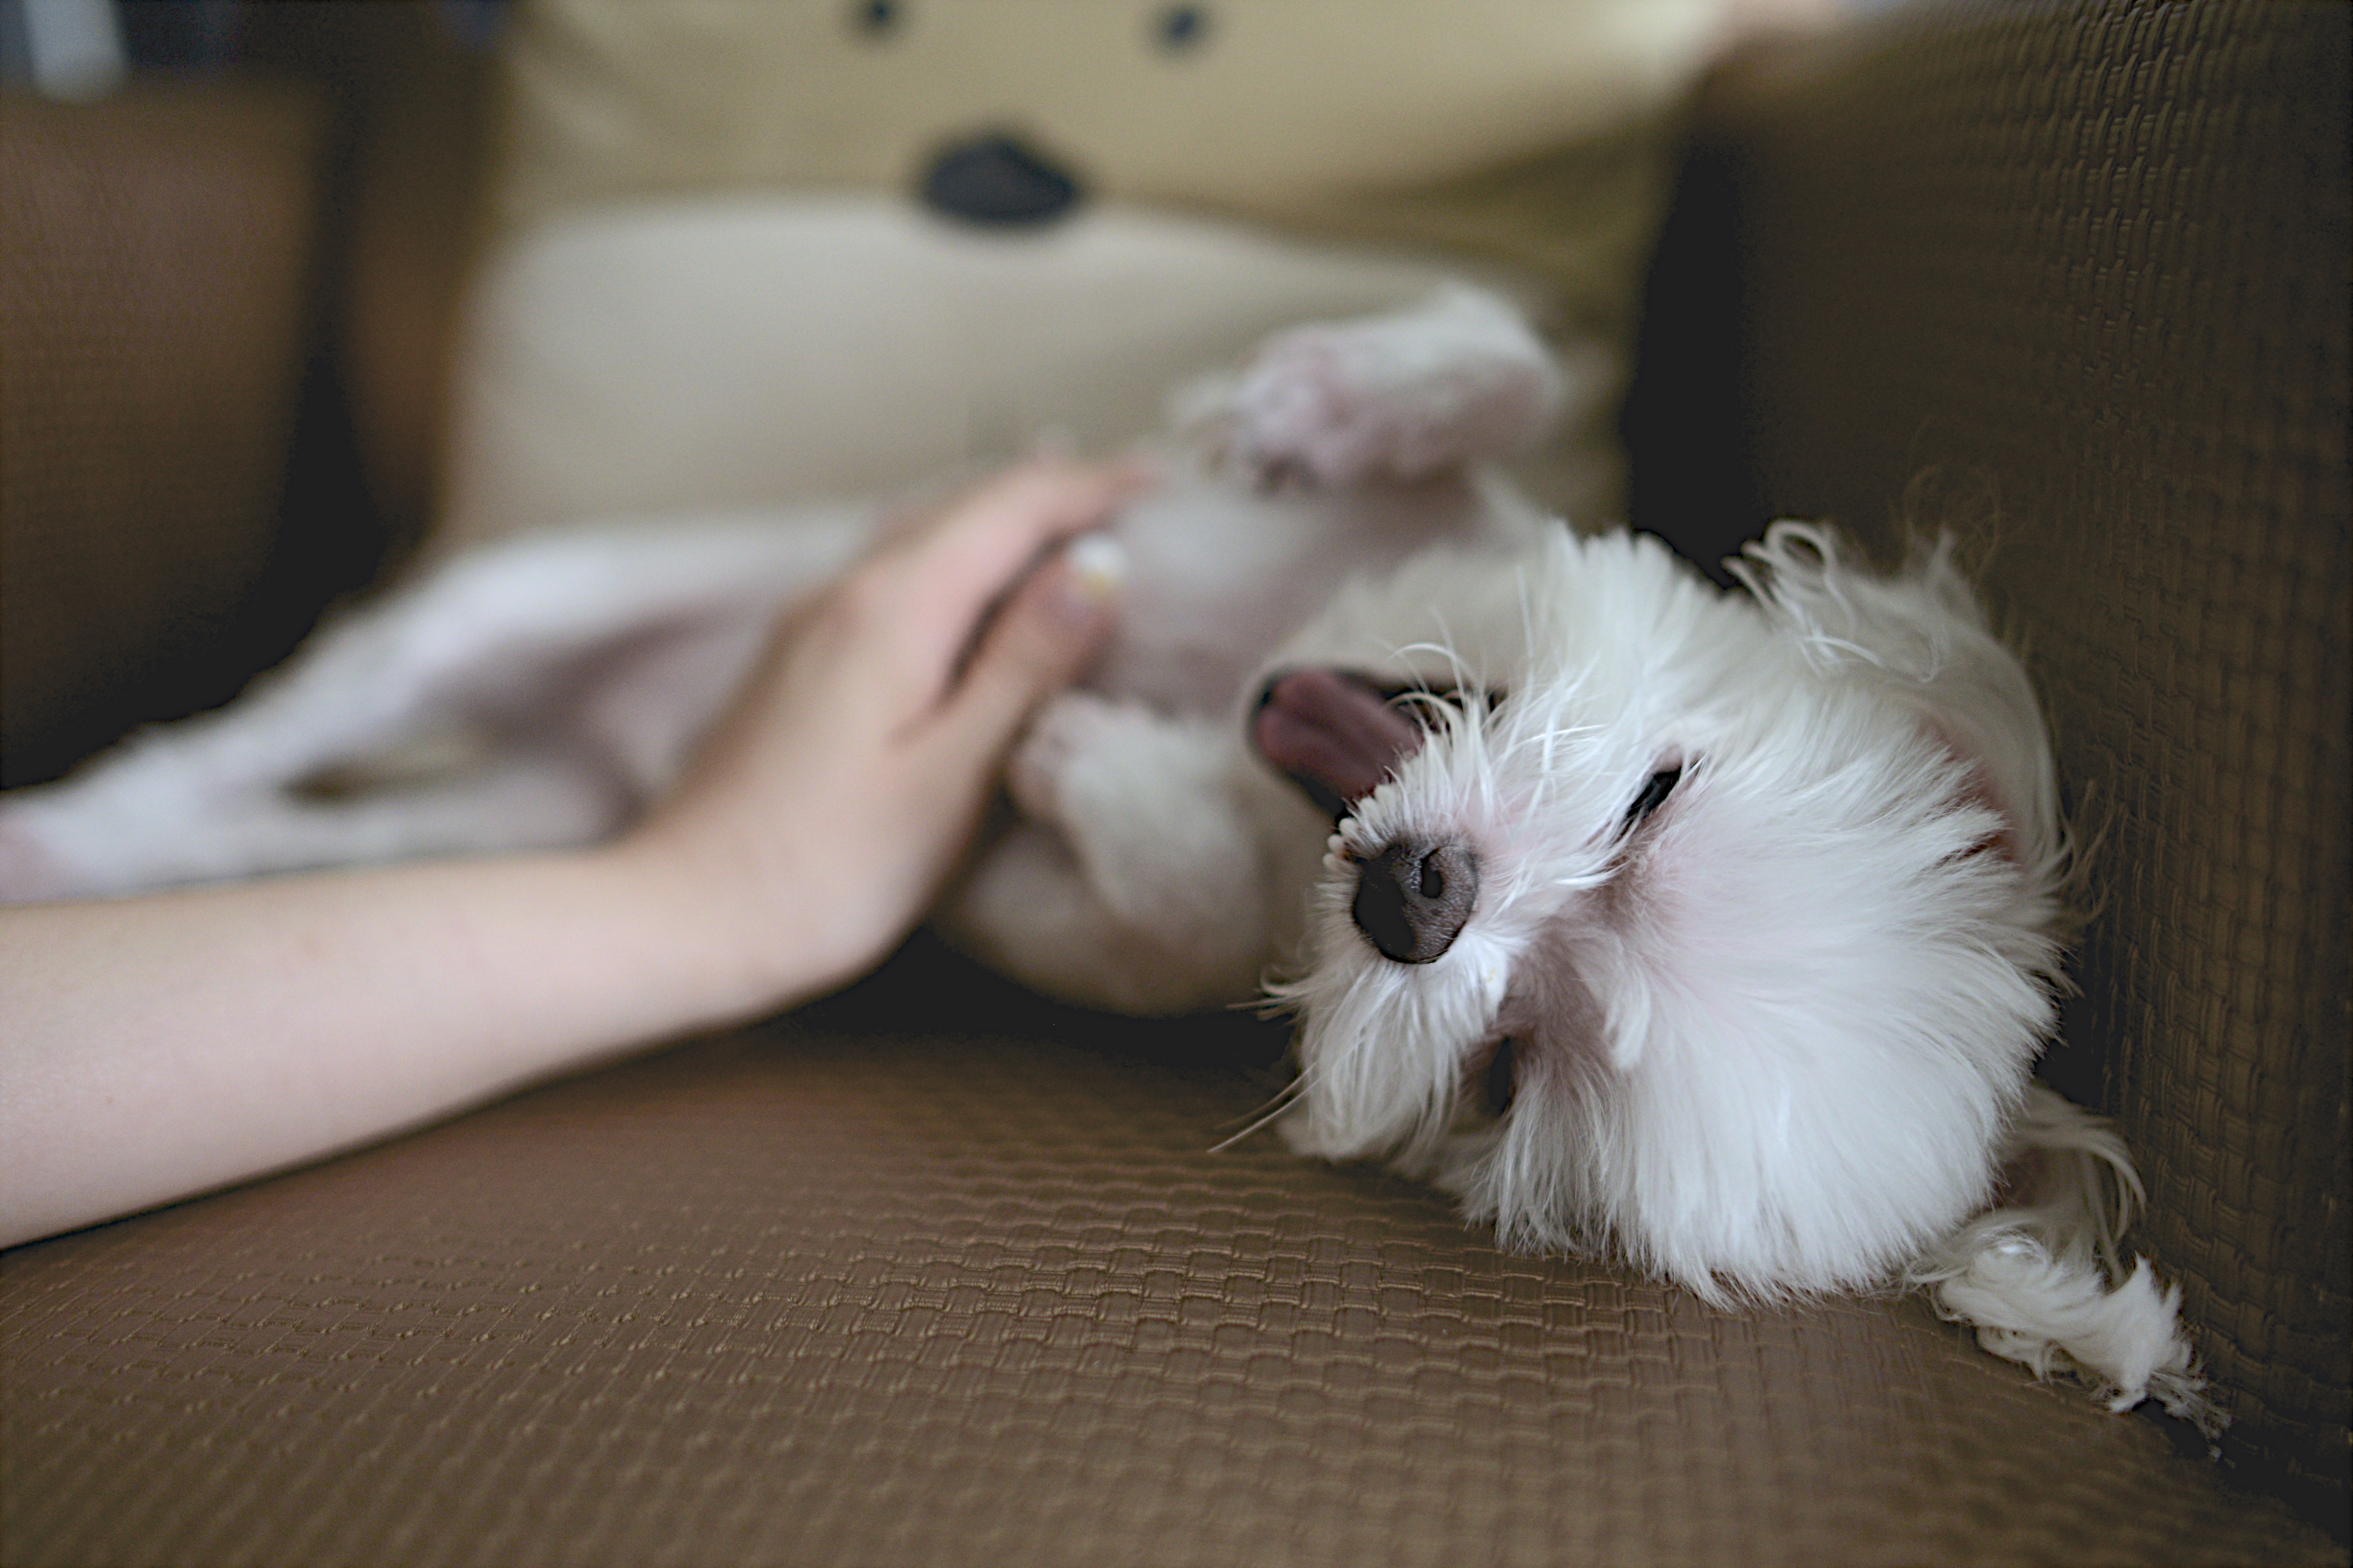
puppy, dog, animal, cute, pet, mammal, skin, vertebrate, maltese, dog like mammal, west highland white terrier